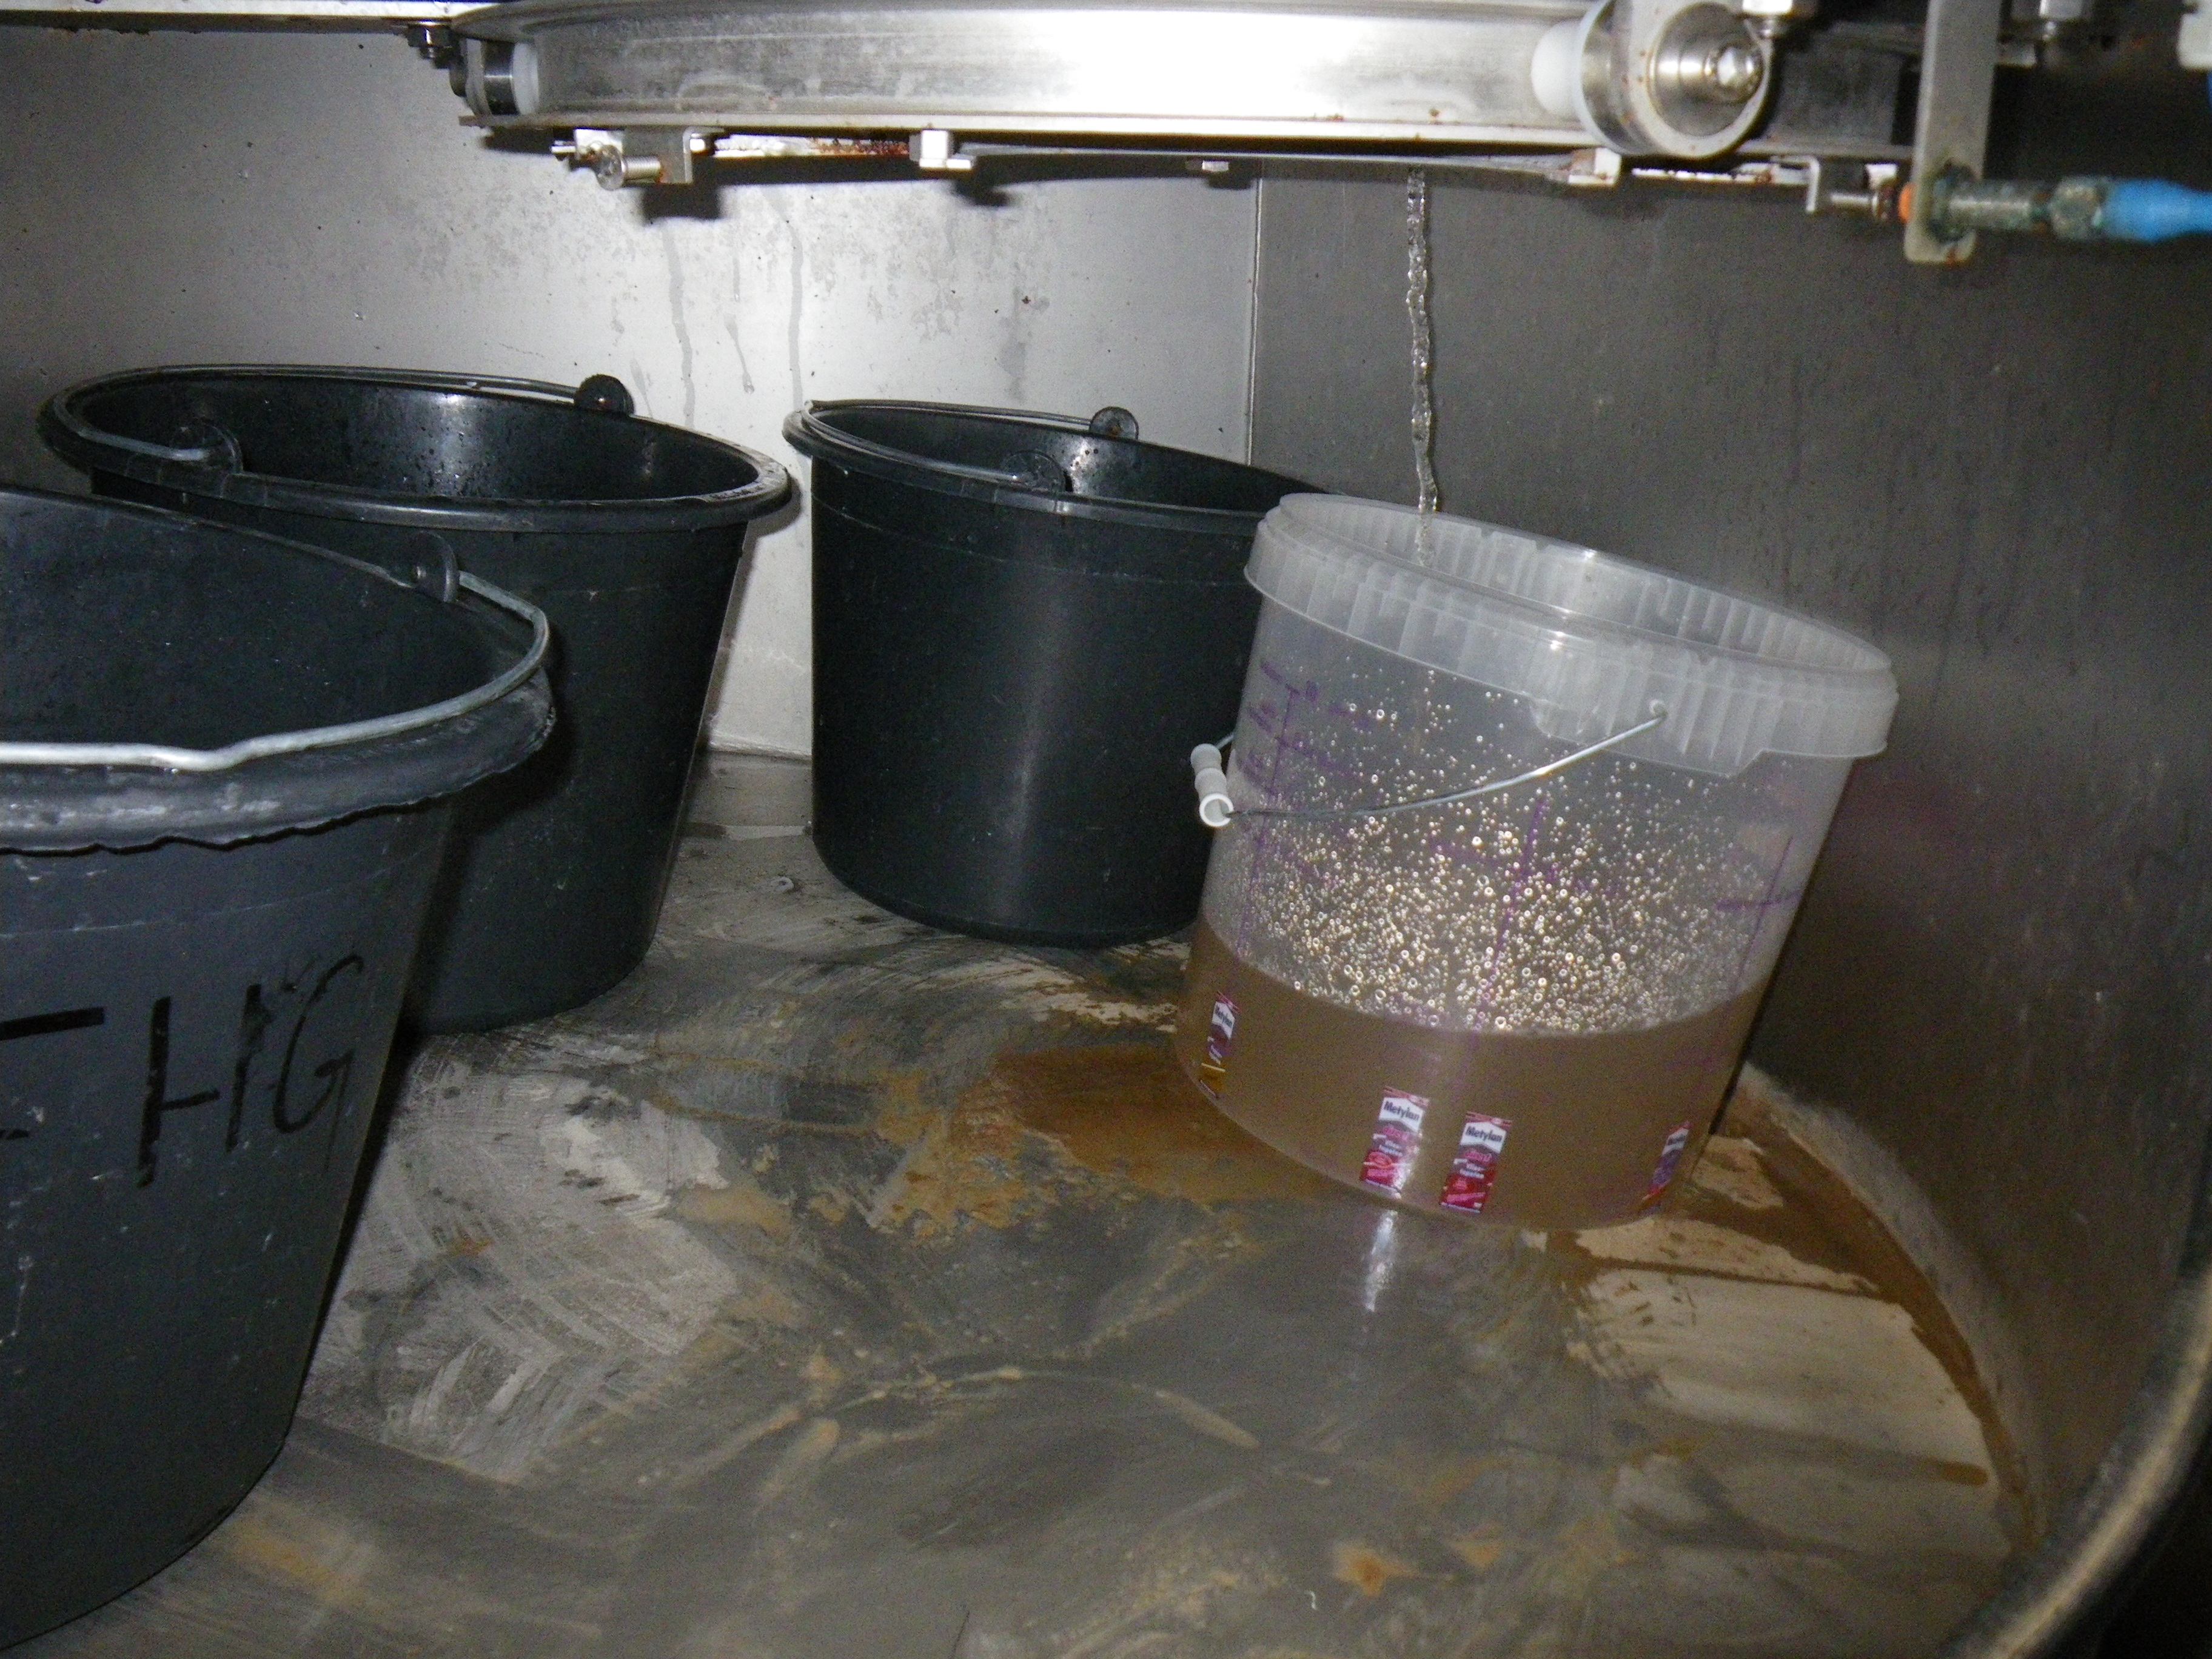
The MAP-citric-acid solution is trickled down into the compartment where the filter bags are usually located. Here, buckets are used to collect the liquid for further reuse. Photo: Enno Schroeder, July 2011
Specialty: pharma-process
Image credit: SuSanA Secretariat